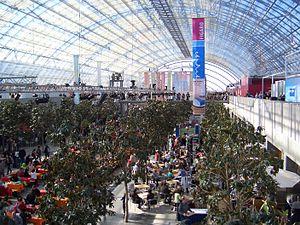
MDR KULTUR est la station de radio culturelle de la Mitteldeutscher Rundfunk. Elle succède à MDR Kultur le 1ᵉʳ janvier 2004 dans le cadre d'une réforme du groupe pour s'ouvrir à un public plus large.